Franz von Zülow

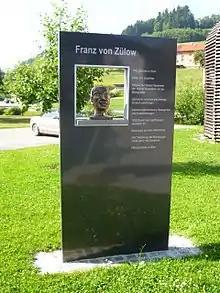
A monument to Franz von Zülow in Hirschbach

Franz von Zülow (15 March, 1883 – 26 February, 1963) was an Austrian graphic artist and painter whose experimentation resulted in several new printing and design methods. He was a member of the Vienna Secession, the Wiener Werkstatte, and the Zinkerbach Artist Colony. He is the brother of the ceramicist Maria von Zülow and the father of the architect and painter Franz Joachim Zülow.